Bria Skonberg

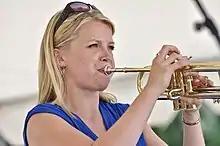
Skonberg in 2012

Skonberg was born in Chilliwack, British Columbia in 1983; her great-grandparents on her father's side came from Sweden. She took piano lessons in elementary school, switching to trumpet in her early teens. During High School and college she appeared at numerous jazz festivals with The 51st Eight. She also led the all-female Mighty Aphrodite Jazz Band. In 2006, she graduated from Capilano University in Vancouver with a degree in jazz trumpet. She studied with Warren Vaché.